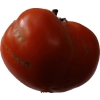
Label: tomato